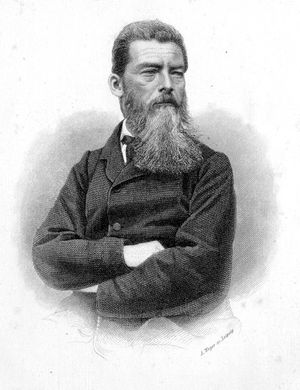
Ludwig Feuerbach
Ludwig Andreas von Feuerbach var en tysk venstrehegeliansk filosof og religionskritiker. Han er særlig kendt for sin teori om at mennesket har skabt gud i sit eget billede, og for sin naturalistiske antropologi. Han var søn af Paul Johann Anselm von Feuerbach.